Taboola

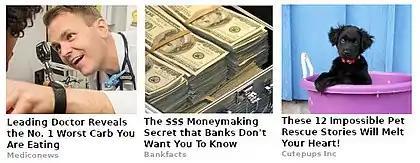
Taboola is infamous for being one of the most common chum box/clickbait ad providers seen on news websites like CNN.

According to "Fortune" in 2014, "Popular content isn't always good content.", with Fortune stating that while companies that partnered with Taboola and Outbrain for advertising generally earned significant income from the partnership, the ads recommended by these services "often represent the worst of the Web". Advertiser-sponsored content displayed through the platform might include articles such as "The World's Cutest Cat Pictures All On One Site" or "Jeff Bridges' Magnificent Home Is Beyond Stunning". In May 2013, Taboola founder Adam Singolda said the ads help support a sustainable business model for journalism and the company vets ads before they are displayed. The company has faced criticism for its promoted content alongside the rest of the native advertising industry, including concerns about the promotion of clickbait articles. According to comments made to the BBC, Singolda has said "The problem is that for everyone who hates one piece of content, many others love it, and click on it... if no one clicked on it, or tweeted about it, then we would remove it."